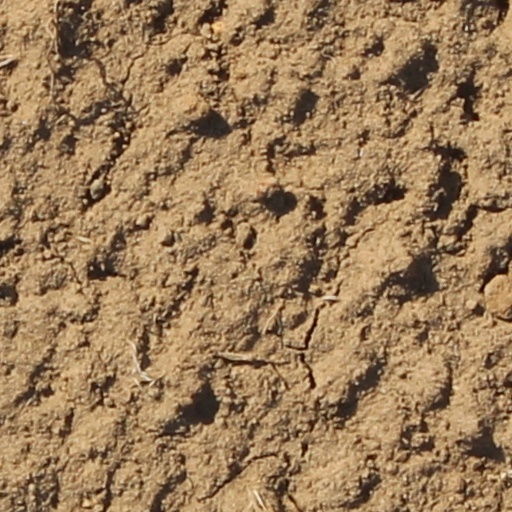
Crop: wheat